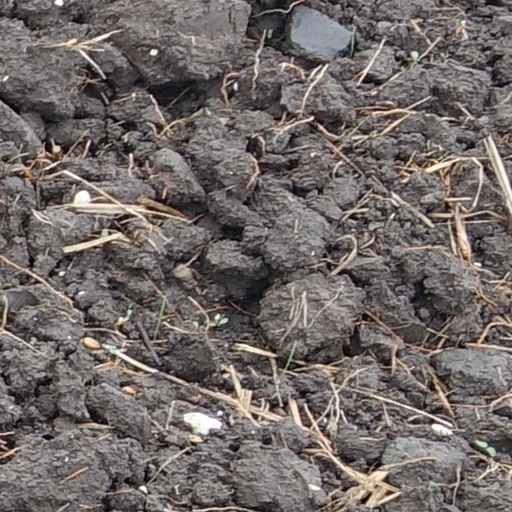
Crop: wheat